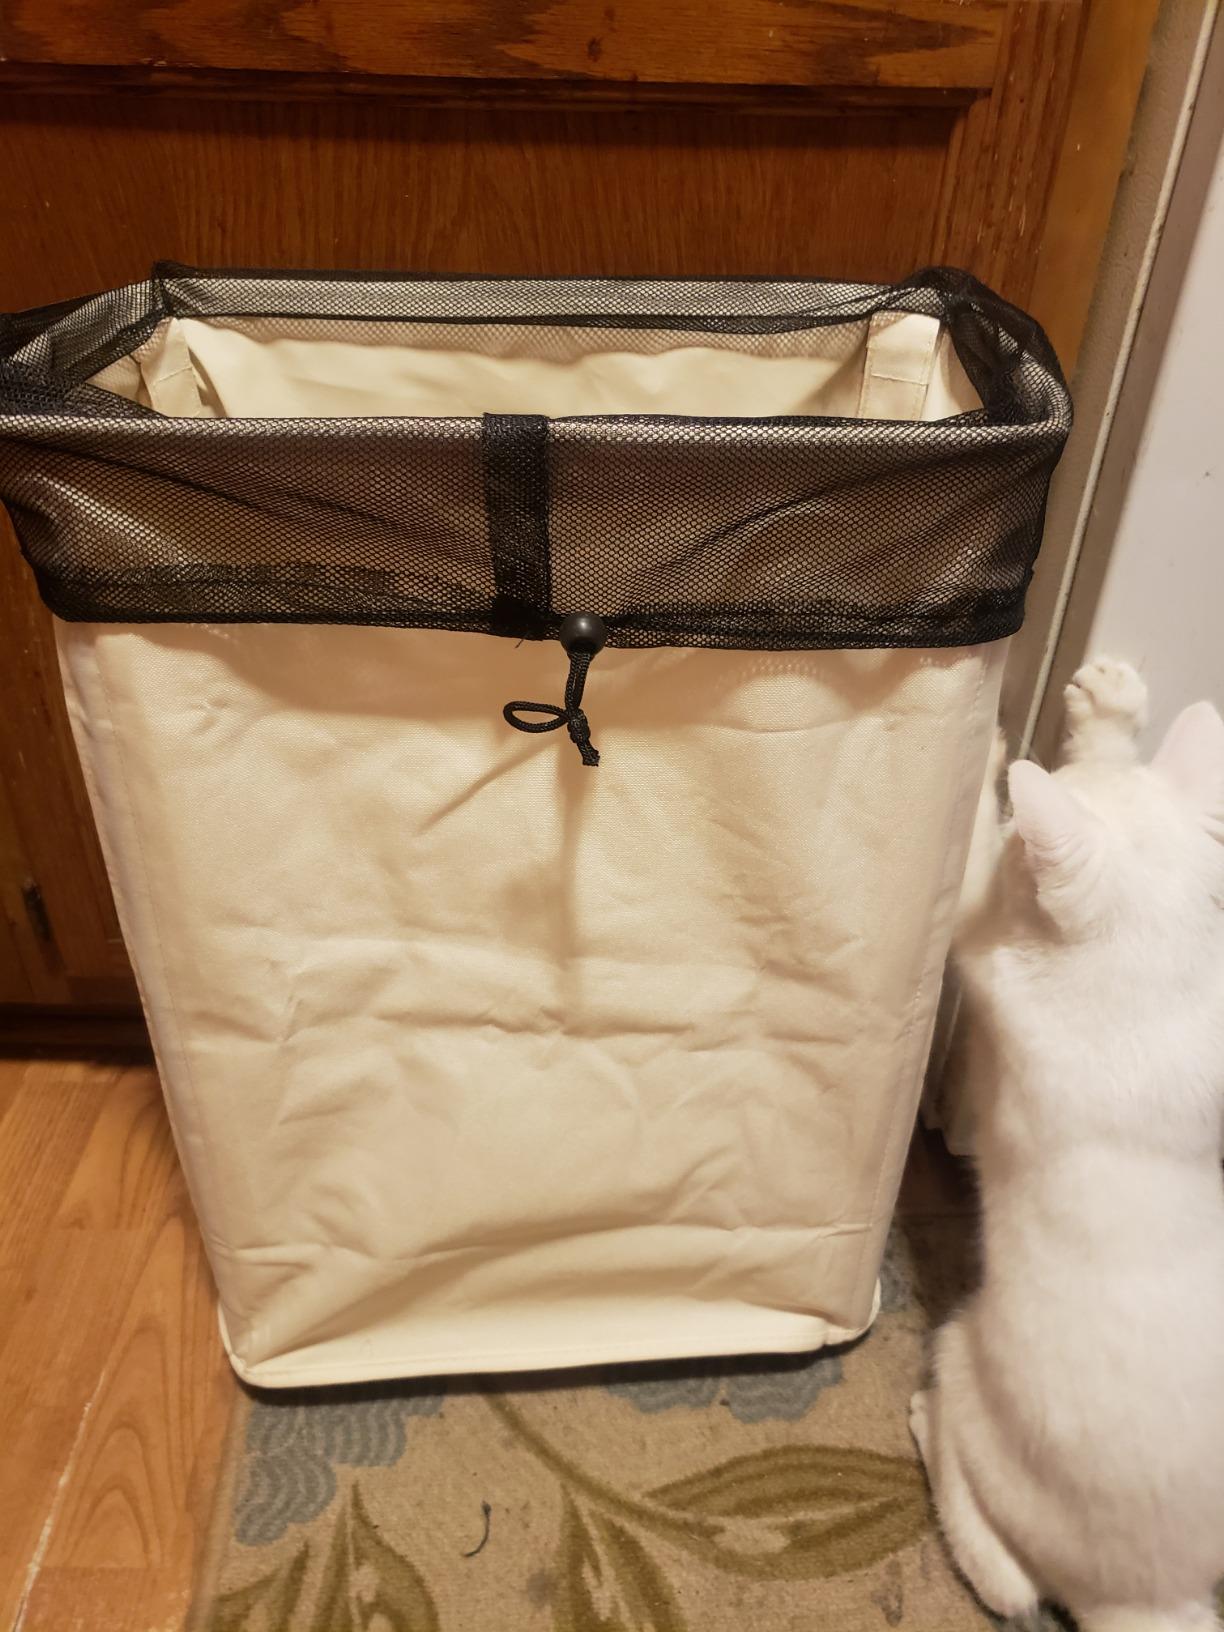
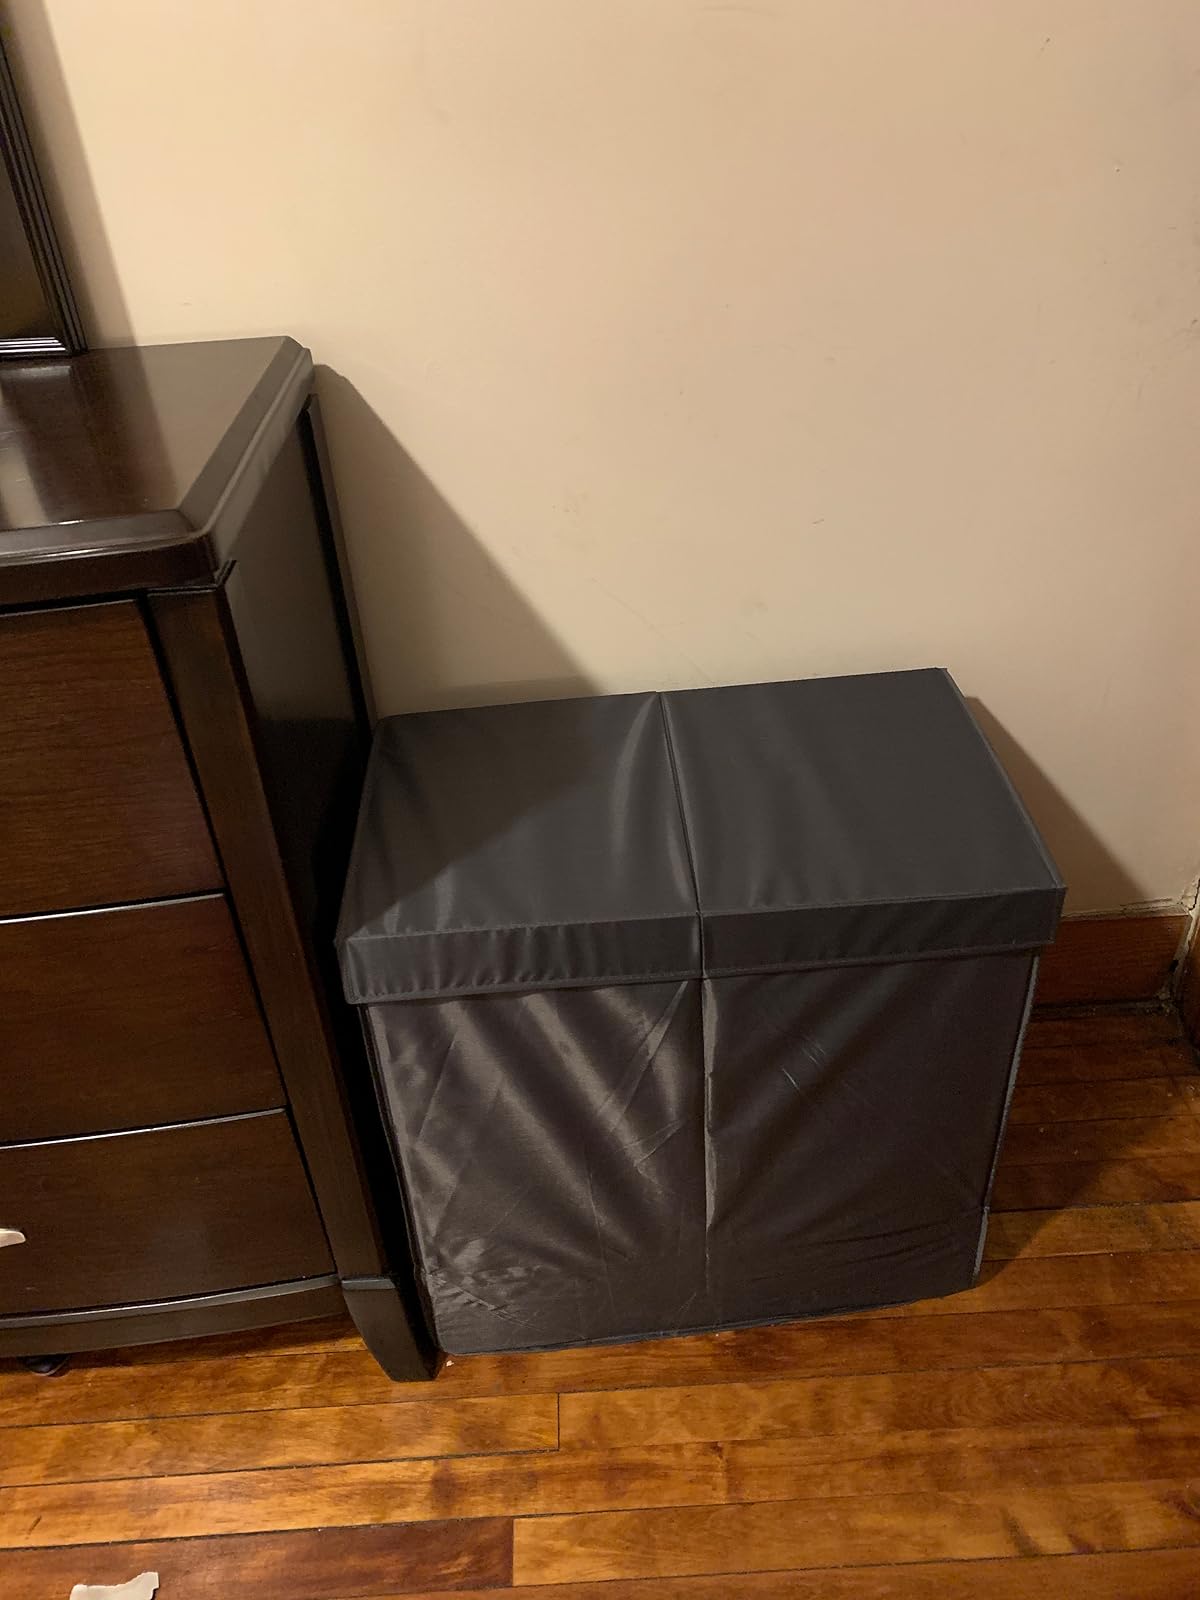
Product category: items_hamper
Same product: no